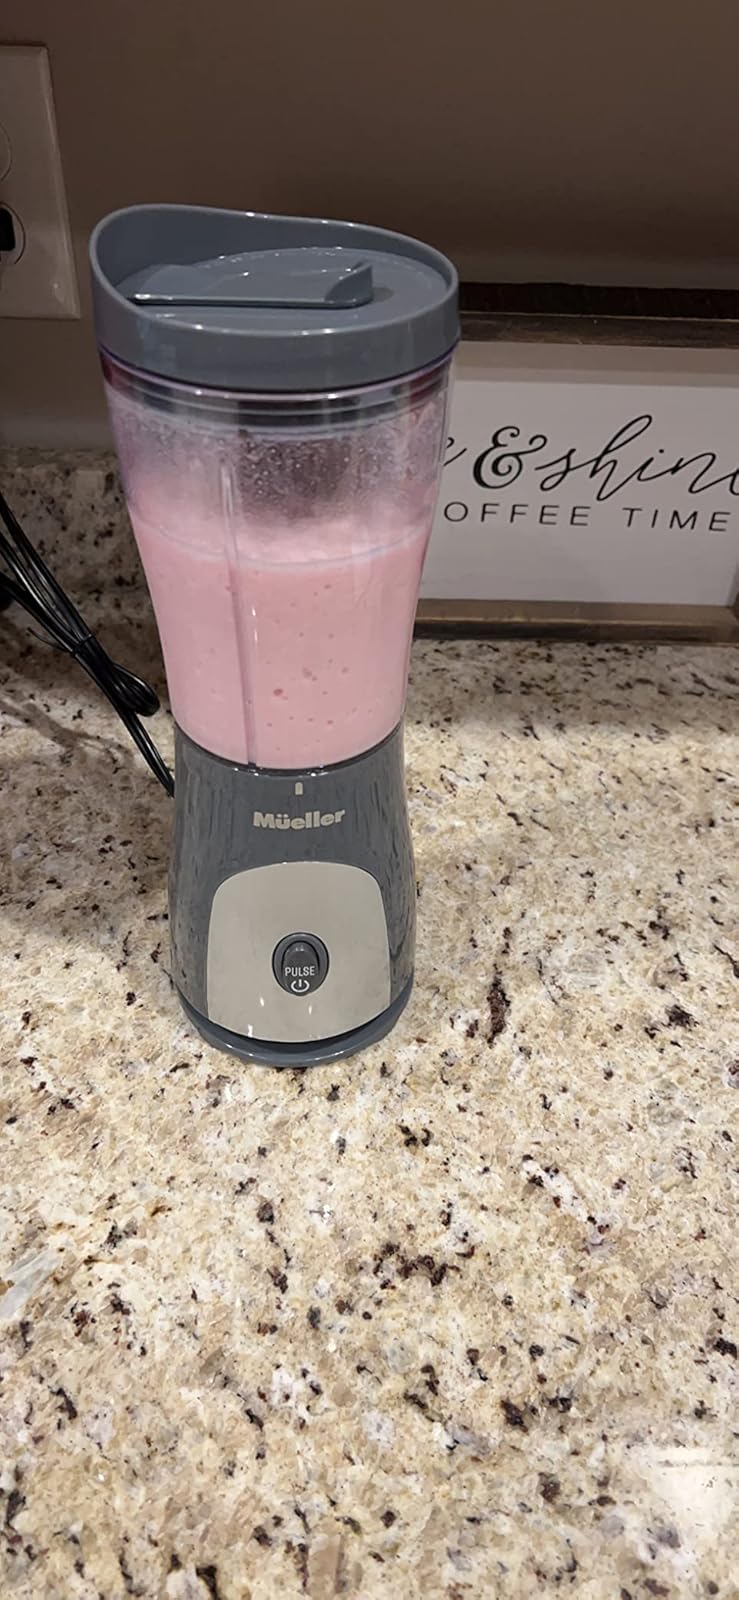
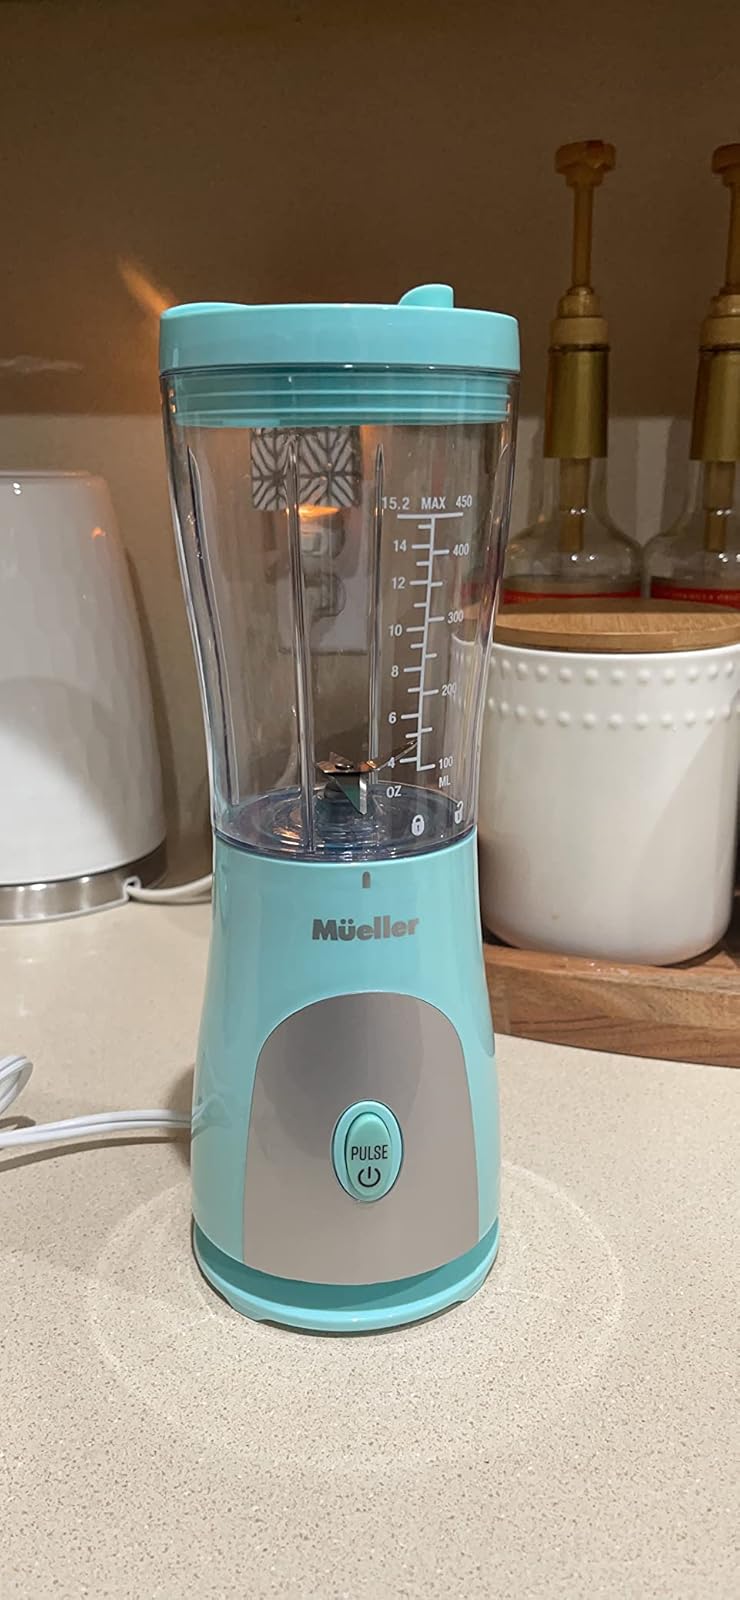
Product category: items_blender
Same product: no